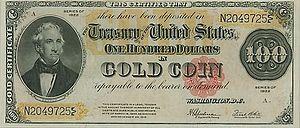
Jānis Bērziņš ou Ian Karlovitch Berzine, de son vrai nom Pēteris Ķuzis, est un agitateur, un homme de main et un membre des services soviétiques d'origine lettonne.